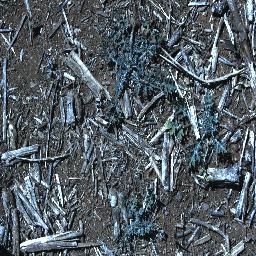
Label: parthenium